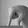
ASL letter: Q